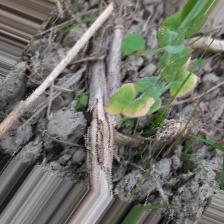
Label: Ascochyta blight